Public image of Javier Milei

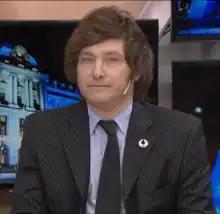
Milei during a 2019 interview on "Todo Noticias"

Javier Milei, the president of Argentina since 2023, has cultivated a complex and controversial public image marked by a blend of right-wing populist, right-wing libertarian, and conservative ideologies. Known for his ultra-liberal economic views and right-wing populist rhetoric, his political stance has been subject to various interpretations by international media and political commentators. Milei's rise to prominence during the 2023 Argentine presidential election, fueled by his primary win, sparked widespread attention. His proposals, including the abolition of the Central Bank of Argentina and the adoption of dollarization, have been both acclaimed and criticized.